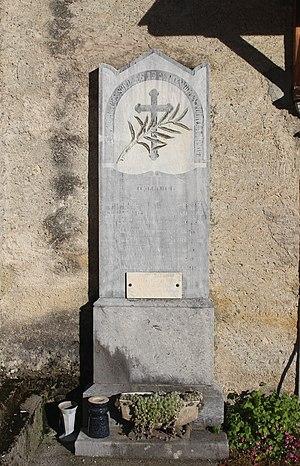
Monument aux morts d'Ousté (Hautes-Pyrénées)
Ousté est une commune française située dans le département des Hautes-Pyrénées, en région Occitanie.